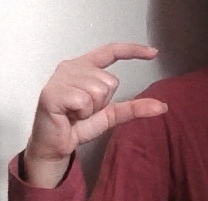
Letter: dal